Military Council of National Salvation

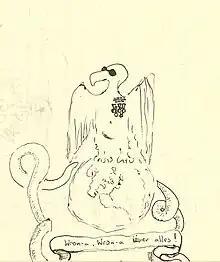
"WRONa, WRONa über alles", a political leaflet caricature from the 1980s. The "crow" is wearing sunglasses much like General Jaruzelski often did

The Military Council of National Salvation (abbreviated to WRON) was a military junta administering the Polish People's Republic during the period of martial law in Poland between 1981 and 1983. It was headed by General and First Secretary of the Polish United Workers' Party Wojciech Jaruzelski. It is also the only military junta to ever take charge of an Eastern Bloc nation, as all other contemporaries were headed by political communists rather than their military counterparts. Depending on the classification of the Soviet Union under Joseph Stalin, Jaruzelski's rule (1981-1990) was also either the only one or one of two times in history where a communist nation was led by a career army commander.